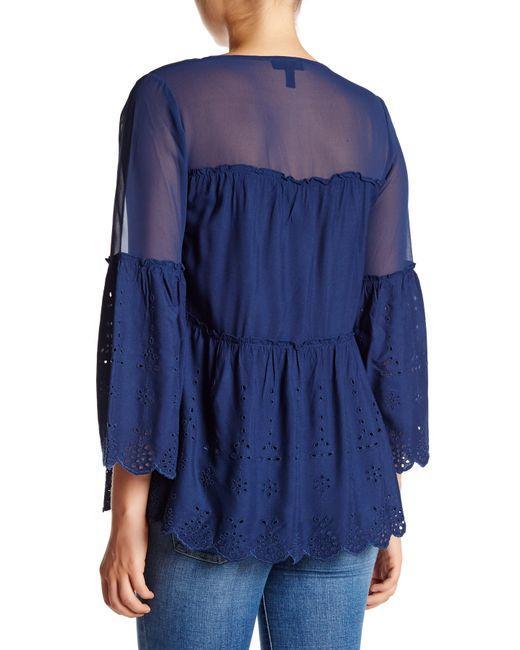
blaue lange Ärmel, Netzausschnitt, Baumwolle